Getaway Car (Taylor Swift song)

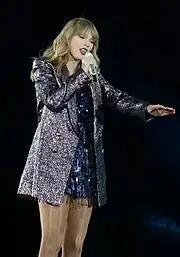
Taylor Swift singing on a mic, dressed in a sparkling blazer

On September 7, 2018, Universal Music Australia announced that "Getaway Car" would serve as a single exclusively in Australia and New Zealand. The song was released to Australian and New Zealand contemporary hit radio stations by Universal and Big Machine Records. This release was intended to support the then-upcoming Australian shows of Swift's Reputation Stadium Tour (2018). "Getaway Car" was included on the regular set list of the Reputation Stadium Tour, as part of the encore. Swift performed the song with Antonoff at the May 26, 2023, East Rutherford show of the Eras Tour. In 2024, she sang it four times as part of mashups with her other tracks on the Eras Tour; the first one was with "August" (2020) and "The Other Side of the Door" (2010) at Melbourne on February 17, the second was with "The Bolter" (2024) at Edinburgh on June 8, the third was with "Out of the Woods" (2014) at Milan on July 14, and the fourth was with "Death by a Thousand Cuts" (2024) at London on August 20, where she was joined by Antonoff. "Getaway Car" has been described as a fan favorite among Swift's fans.